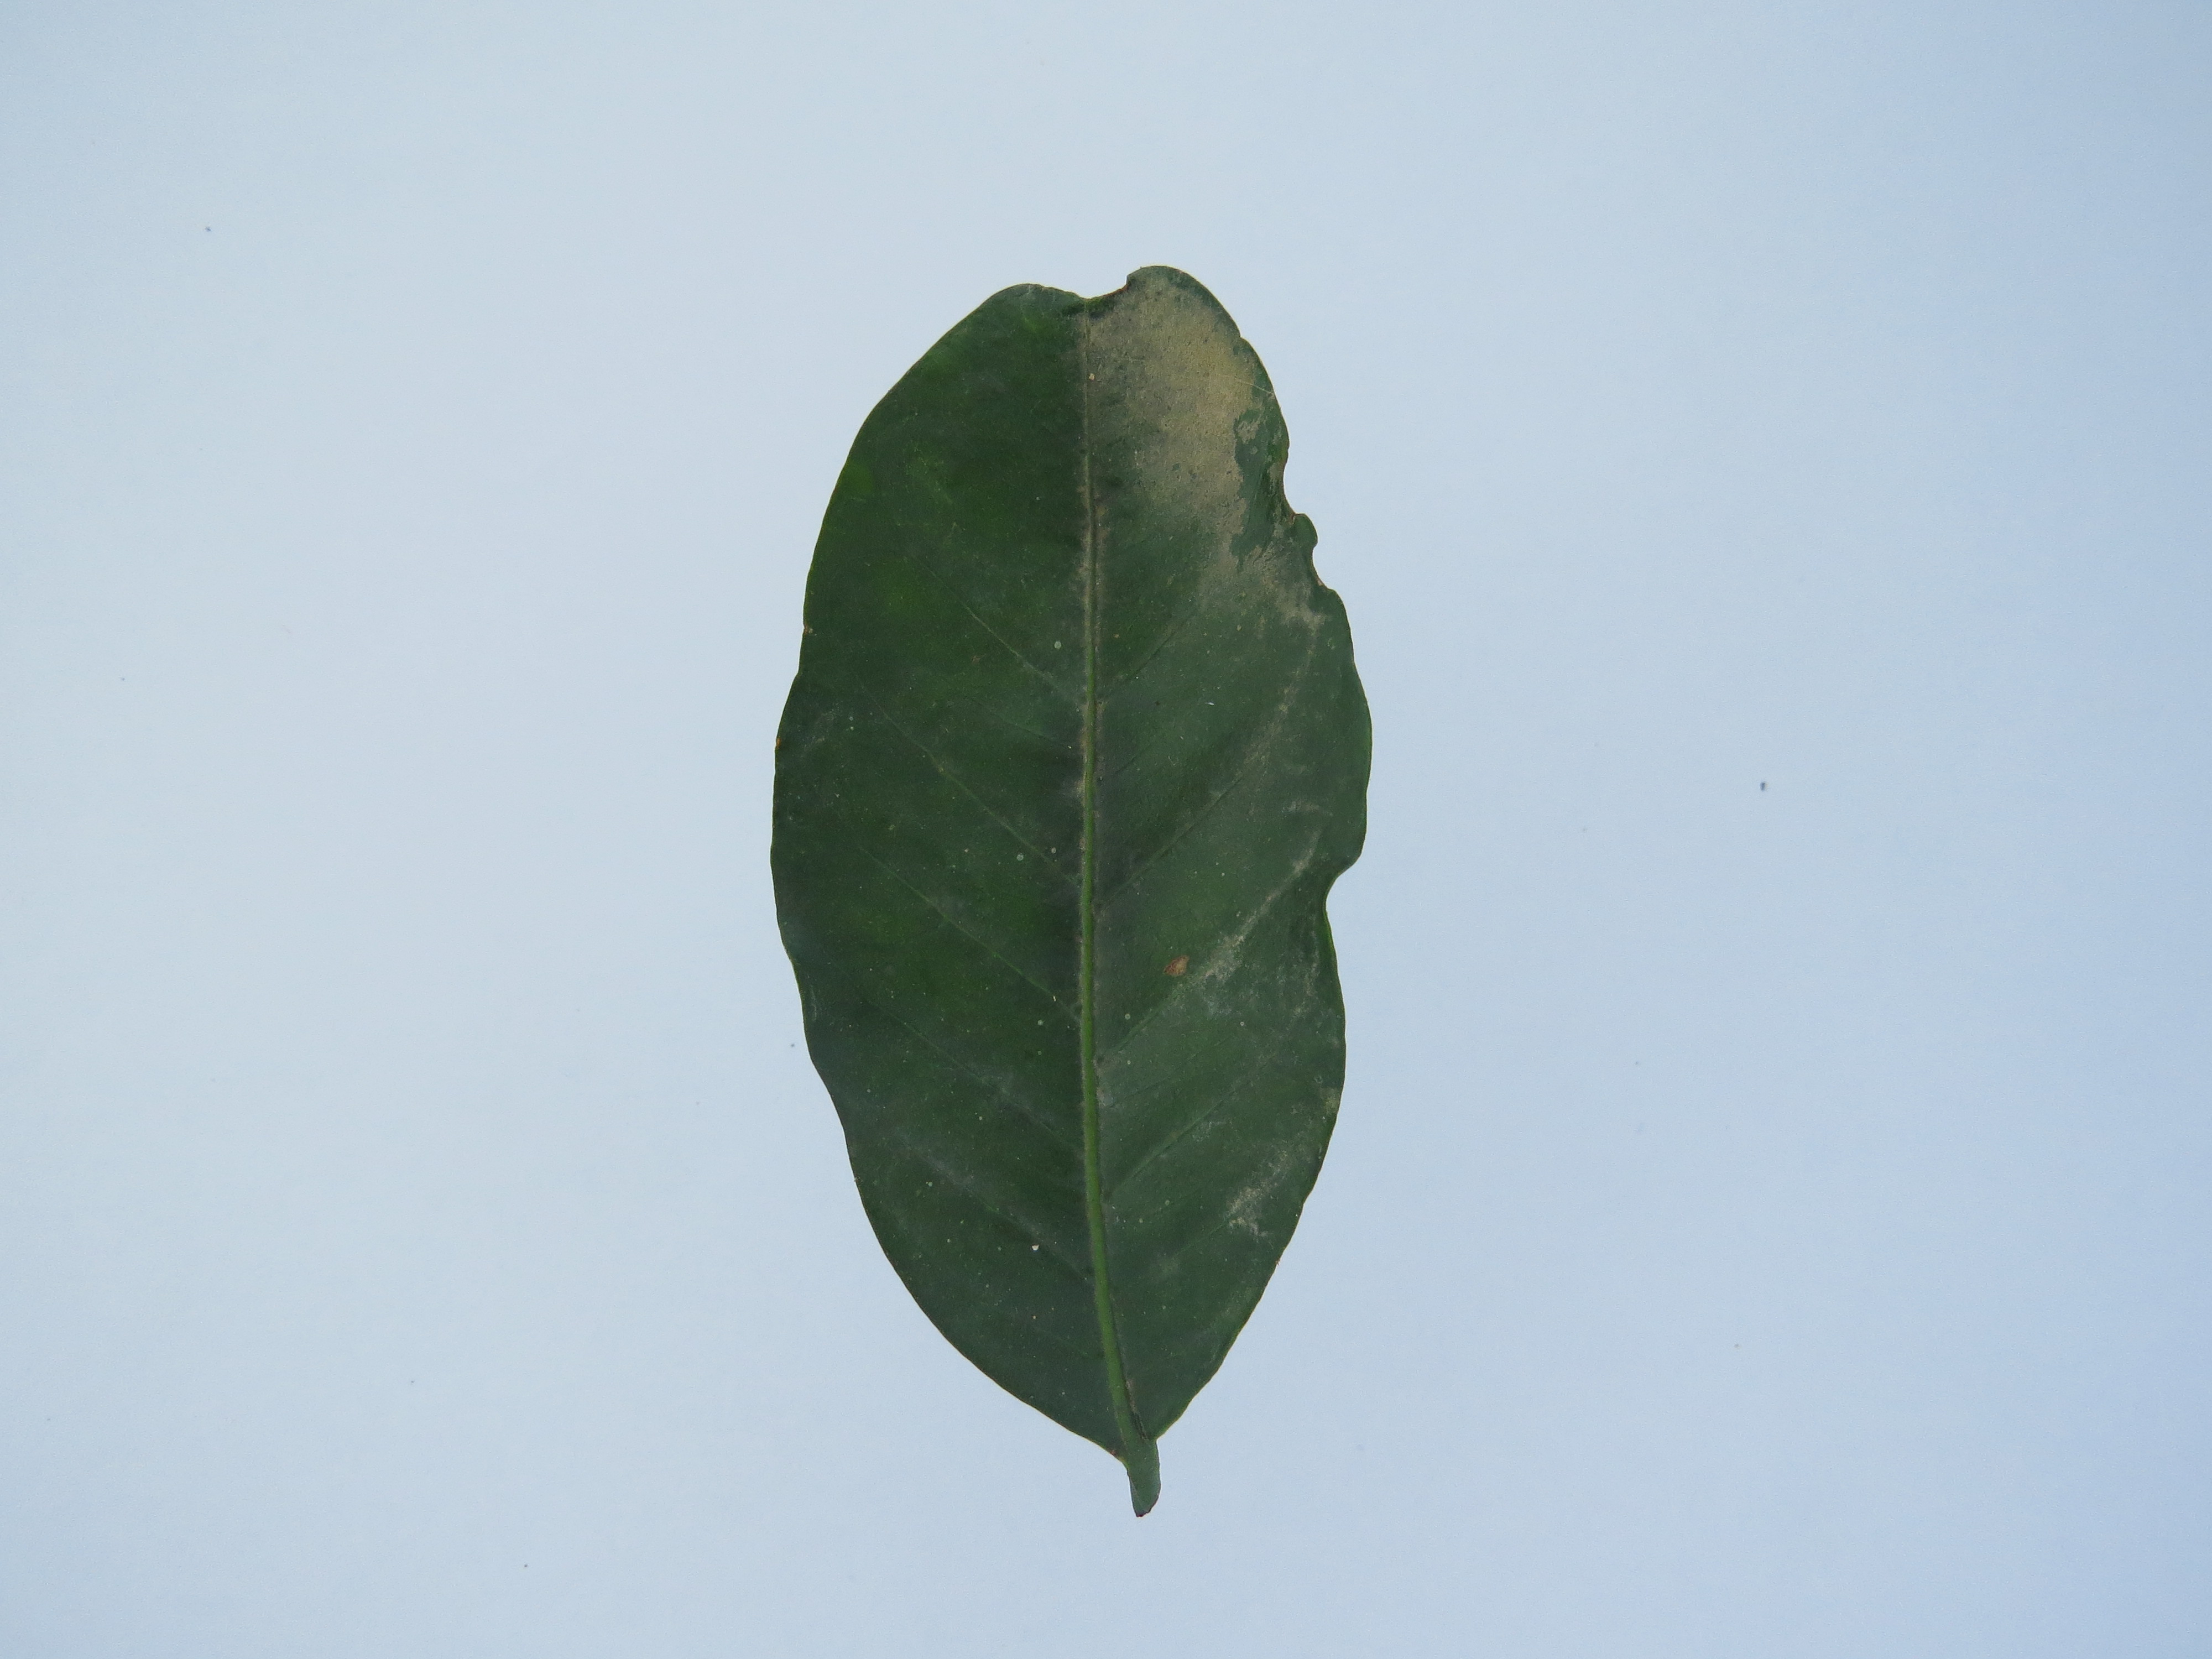
Label: boron-B